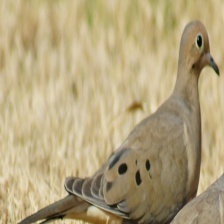
Species: MOURNING DOVE
Scientific name: ZENAIDA MACROURA